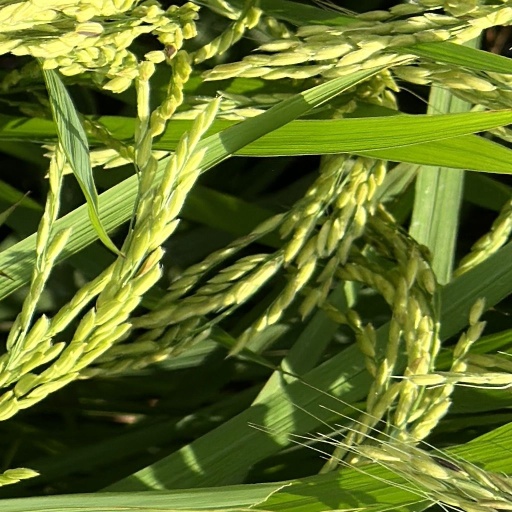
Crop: rice